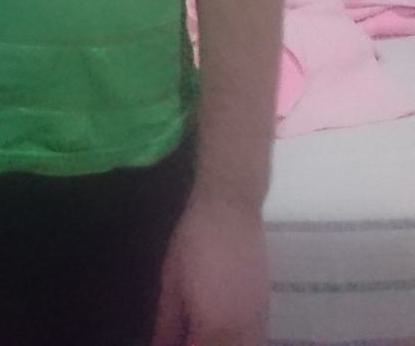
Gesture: no_gesture